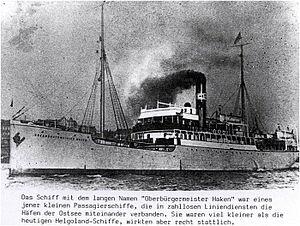
Les bateaux des philosophes désigne l'opération par laquelle le pouvoir soviétique expulsa par bateaux plusieurs centaines d'intellectuels russes de la Russie soviétique en 1922.